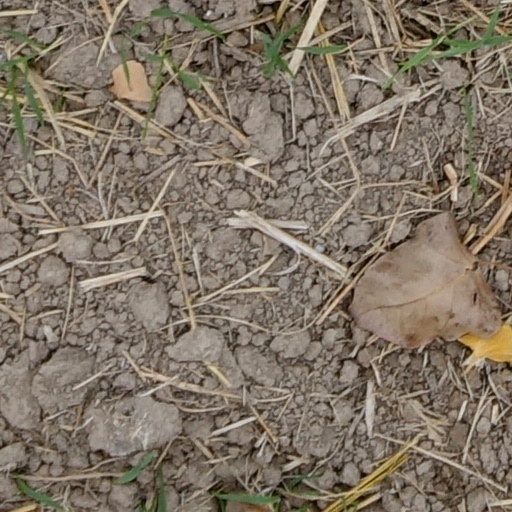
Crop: wheat